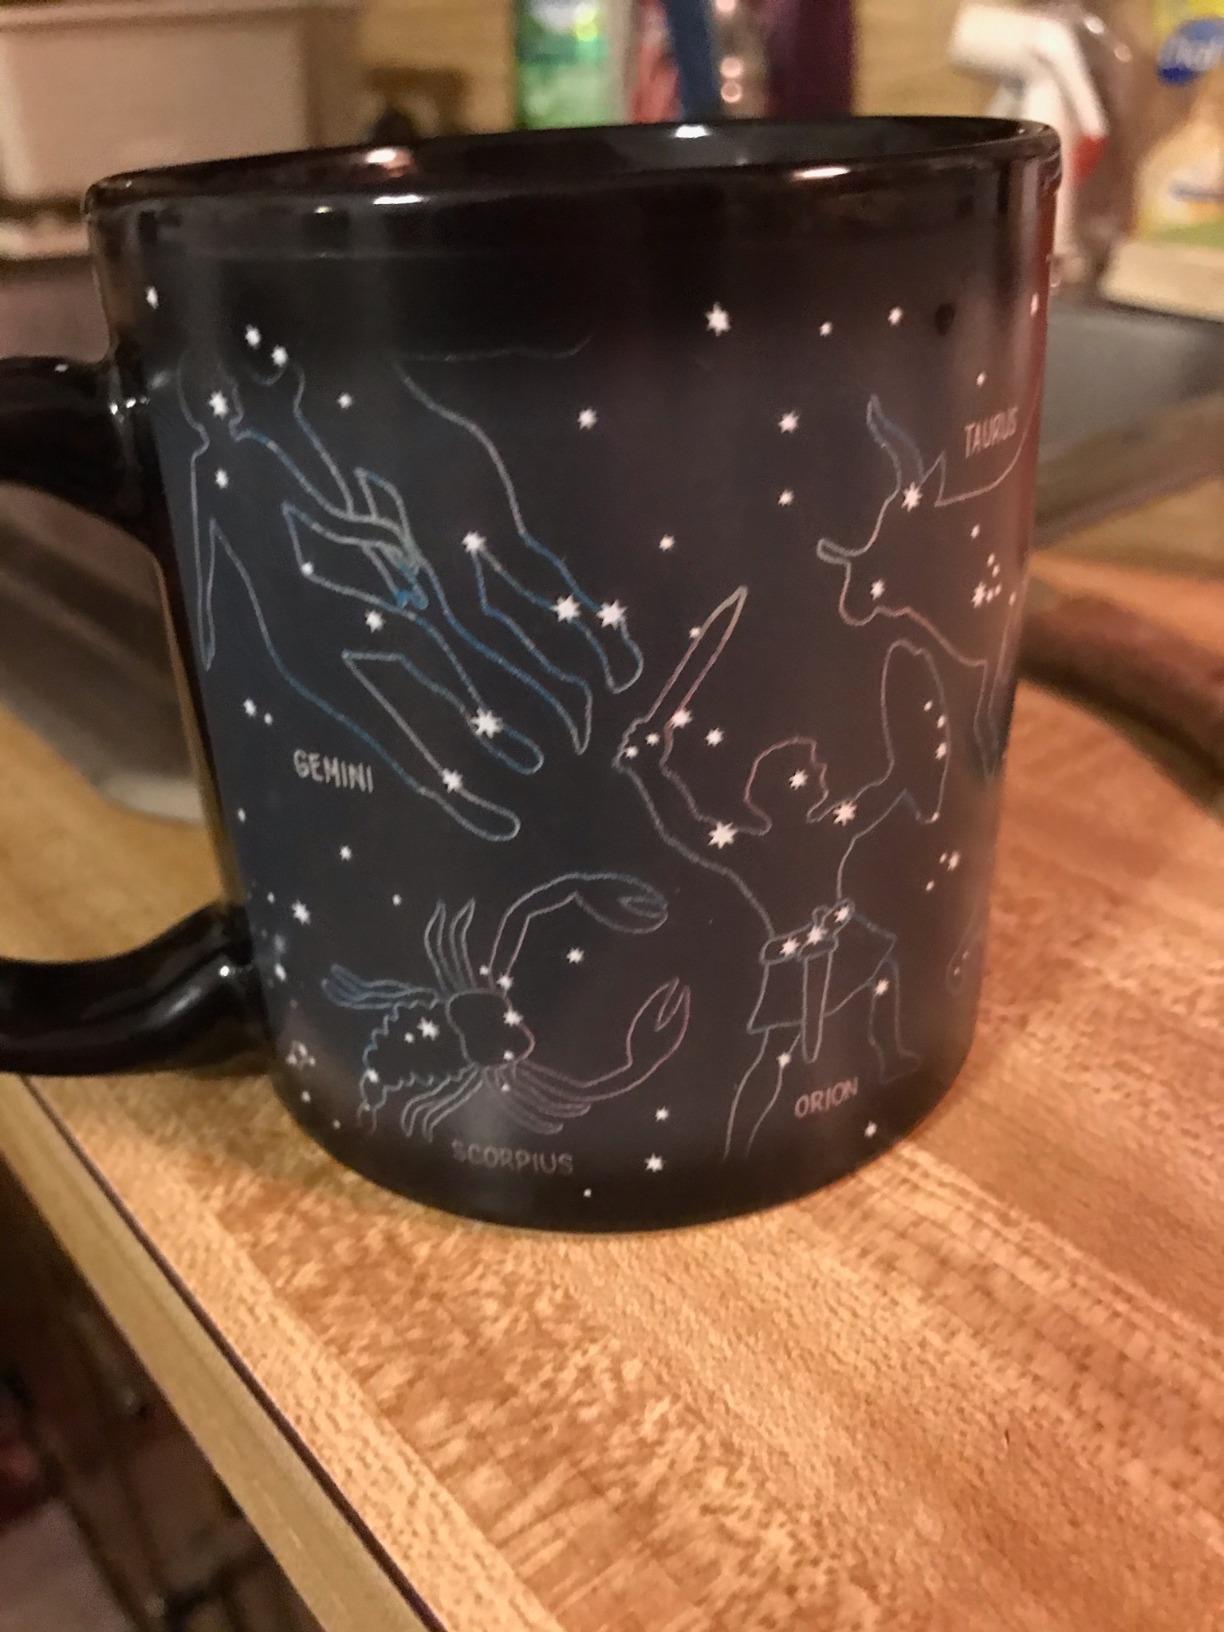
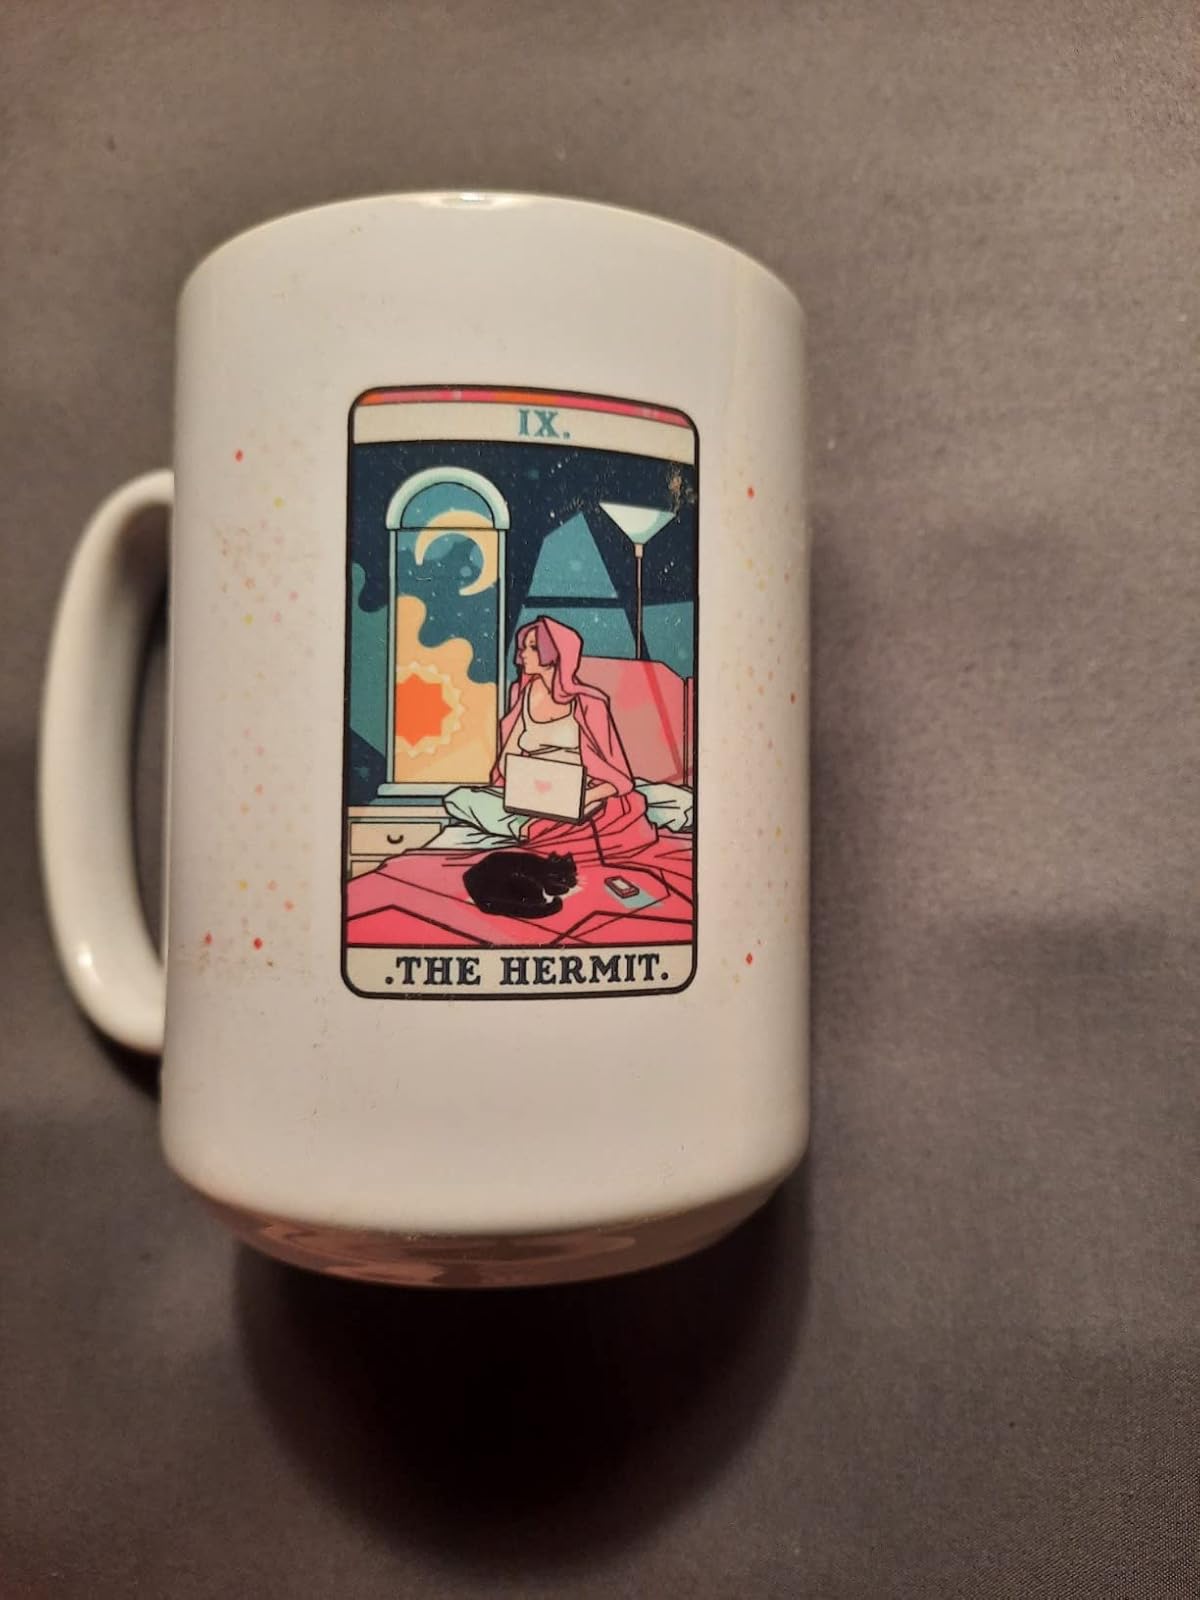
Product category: items_mug
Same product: no